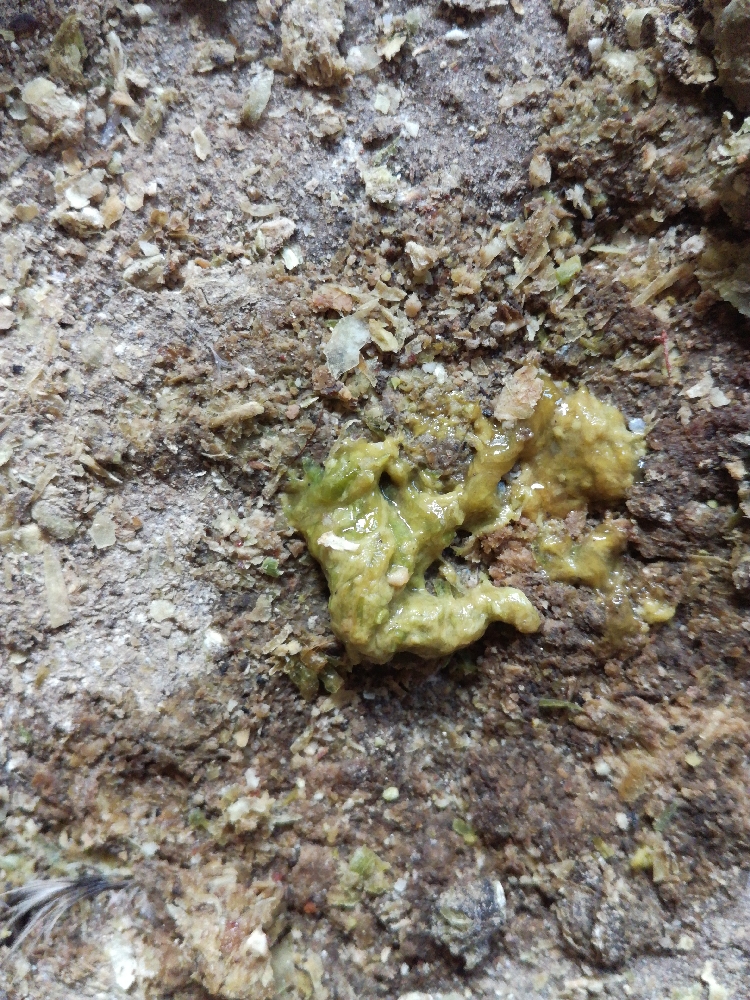
PCR-confirmed diagnosis: Newcastle disease